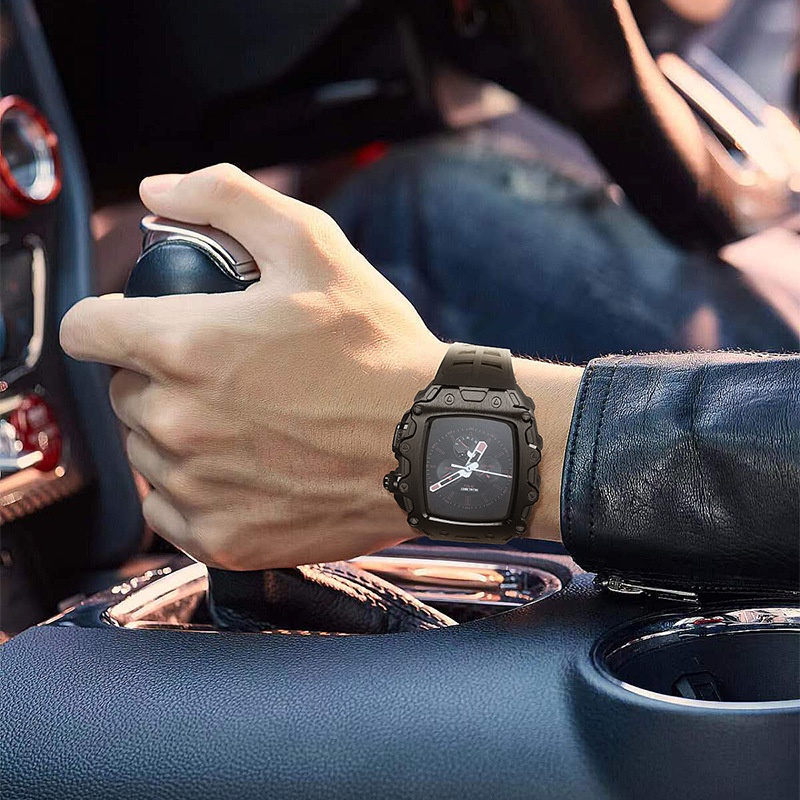
Steel Film Integrated Metal Watchcase
Product information: Applicable model: applicable to Apple Watch SE/4/5/6/7/8/SE2 generation Applicable size: 44mm/45mm Case material: zinc alloy Band material: silicone strap Whether there is tempered glass: Yes Buckle: stainless steel case buckle Non Apple products, compatible with Apple watches Packing list: 1× Hand watchcase
Category: Apparel & Accessories > Jewelry > Watch Accessories